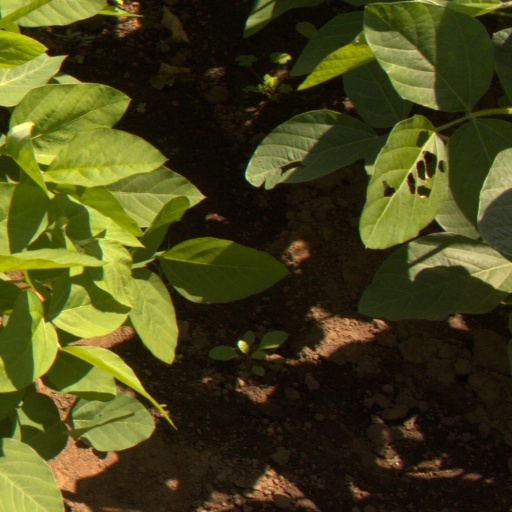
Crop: soybean